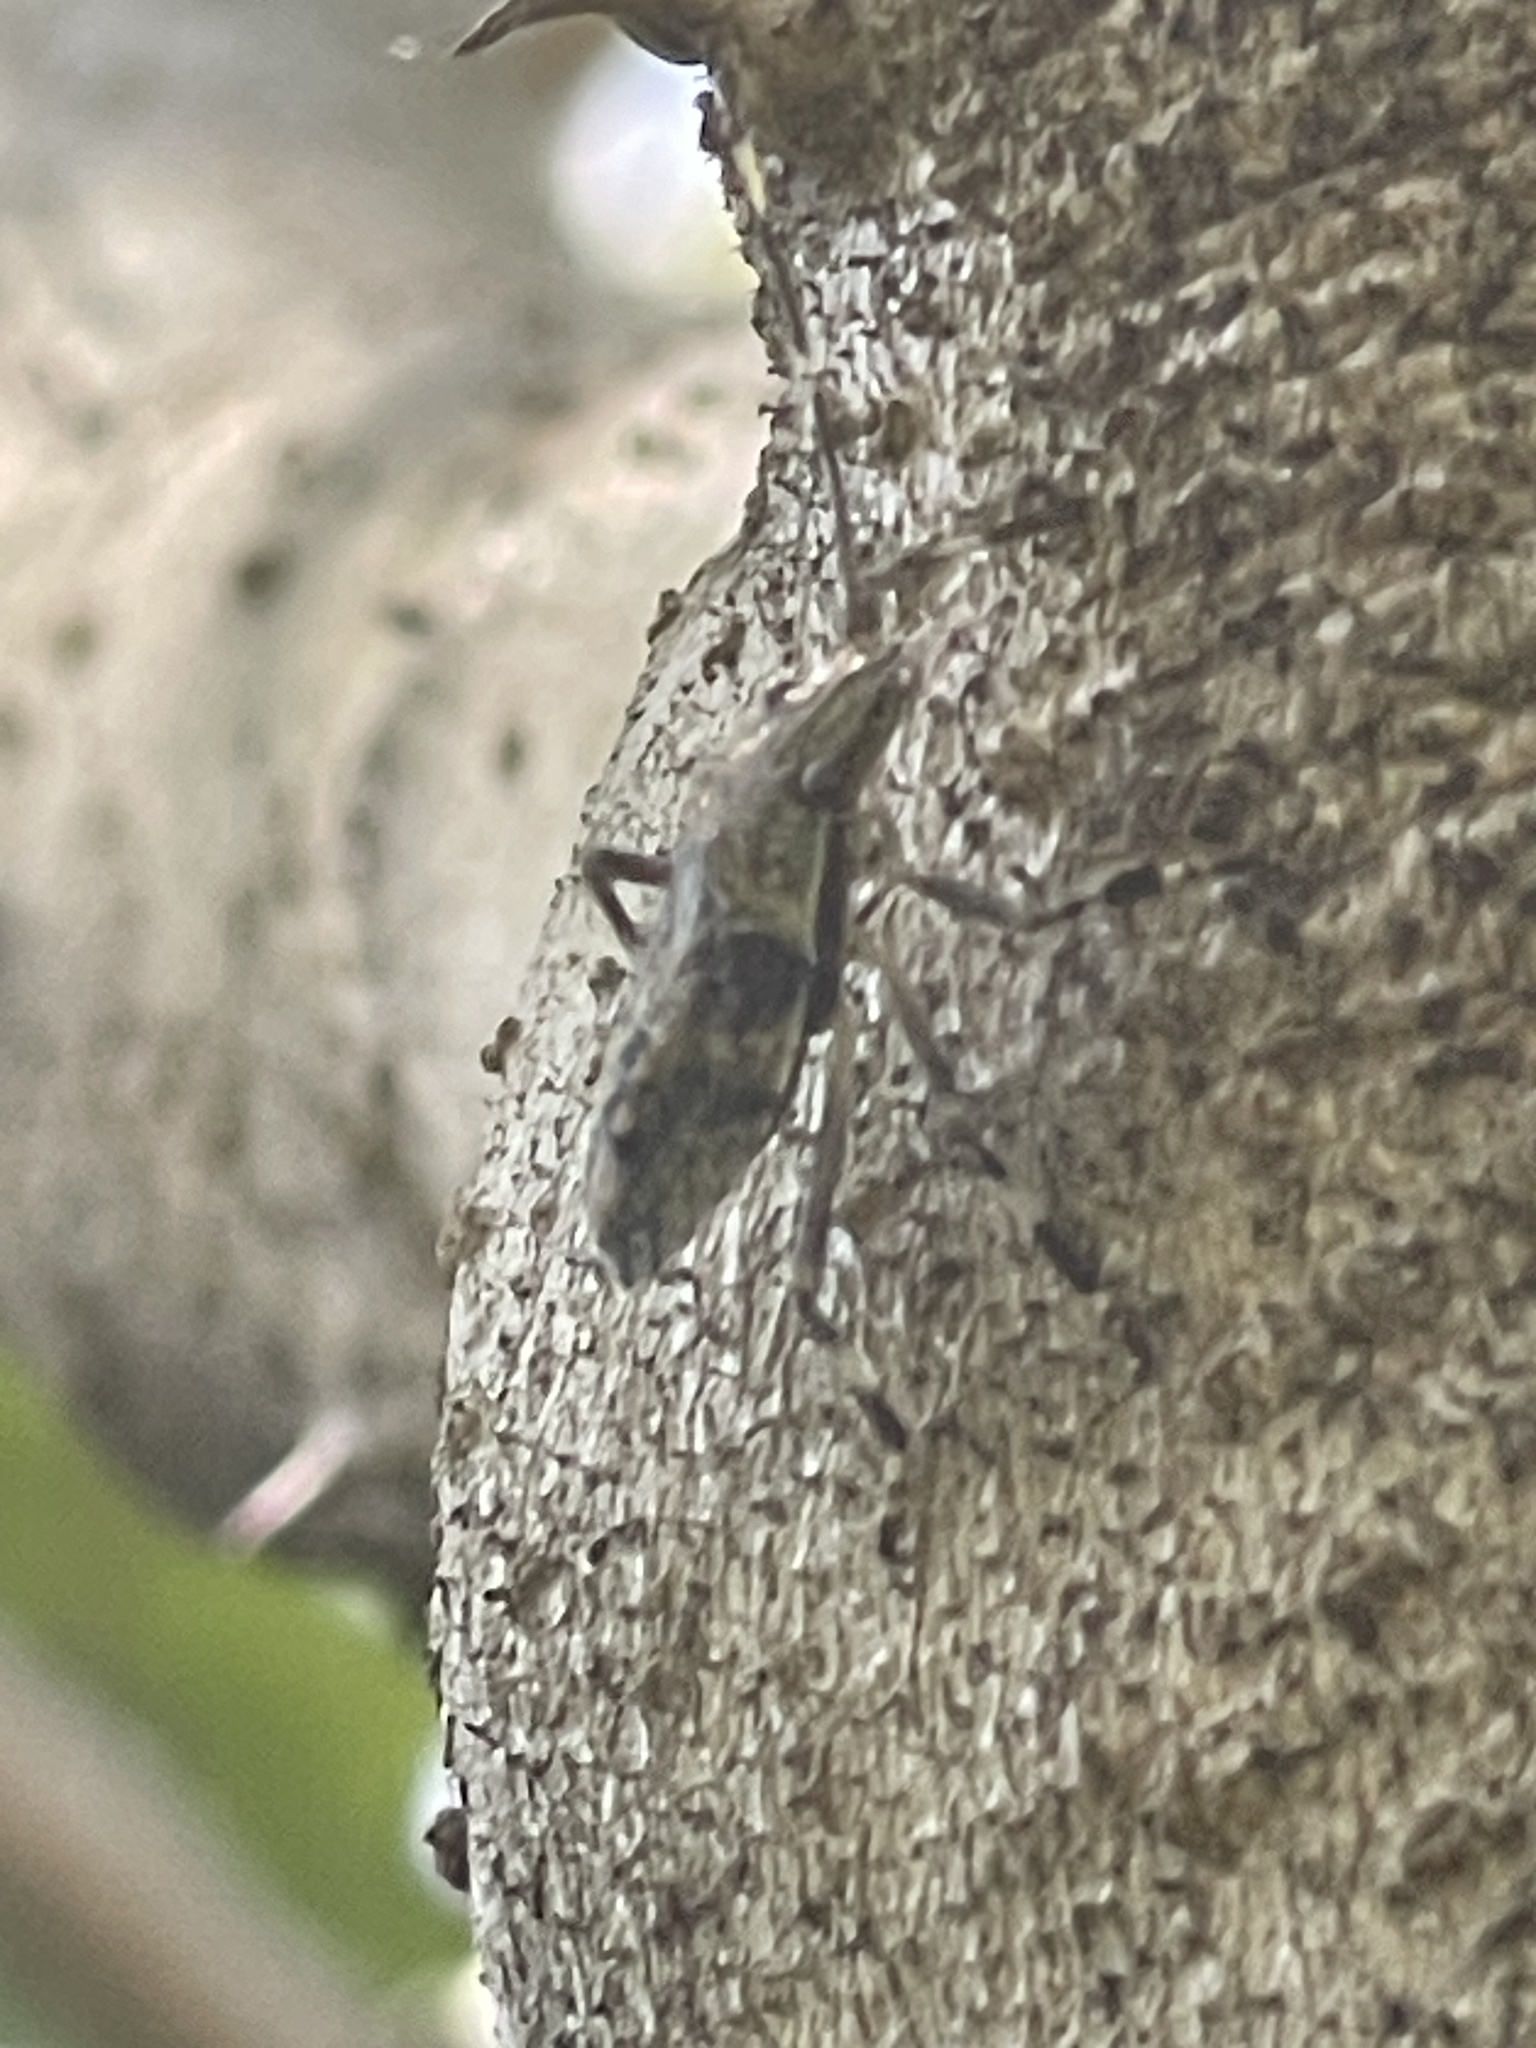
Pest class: stink_bug